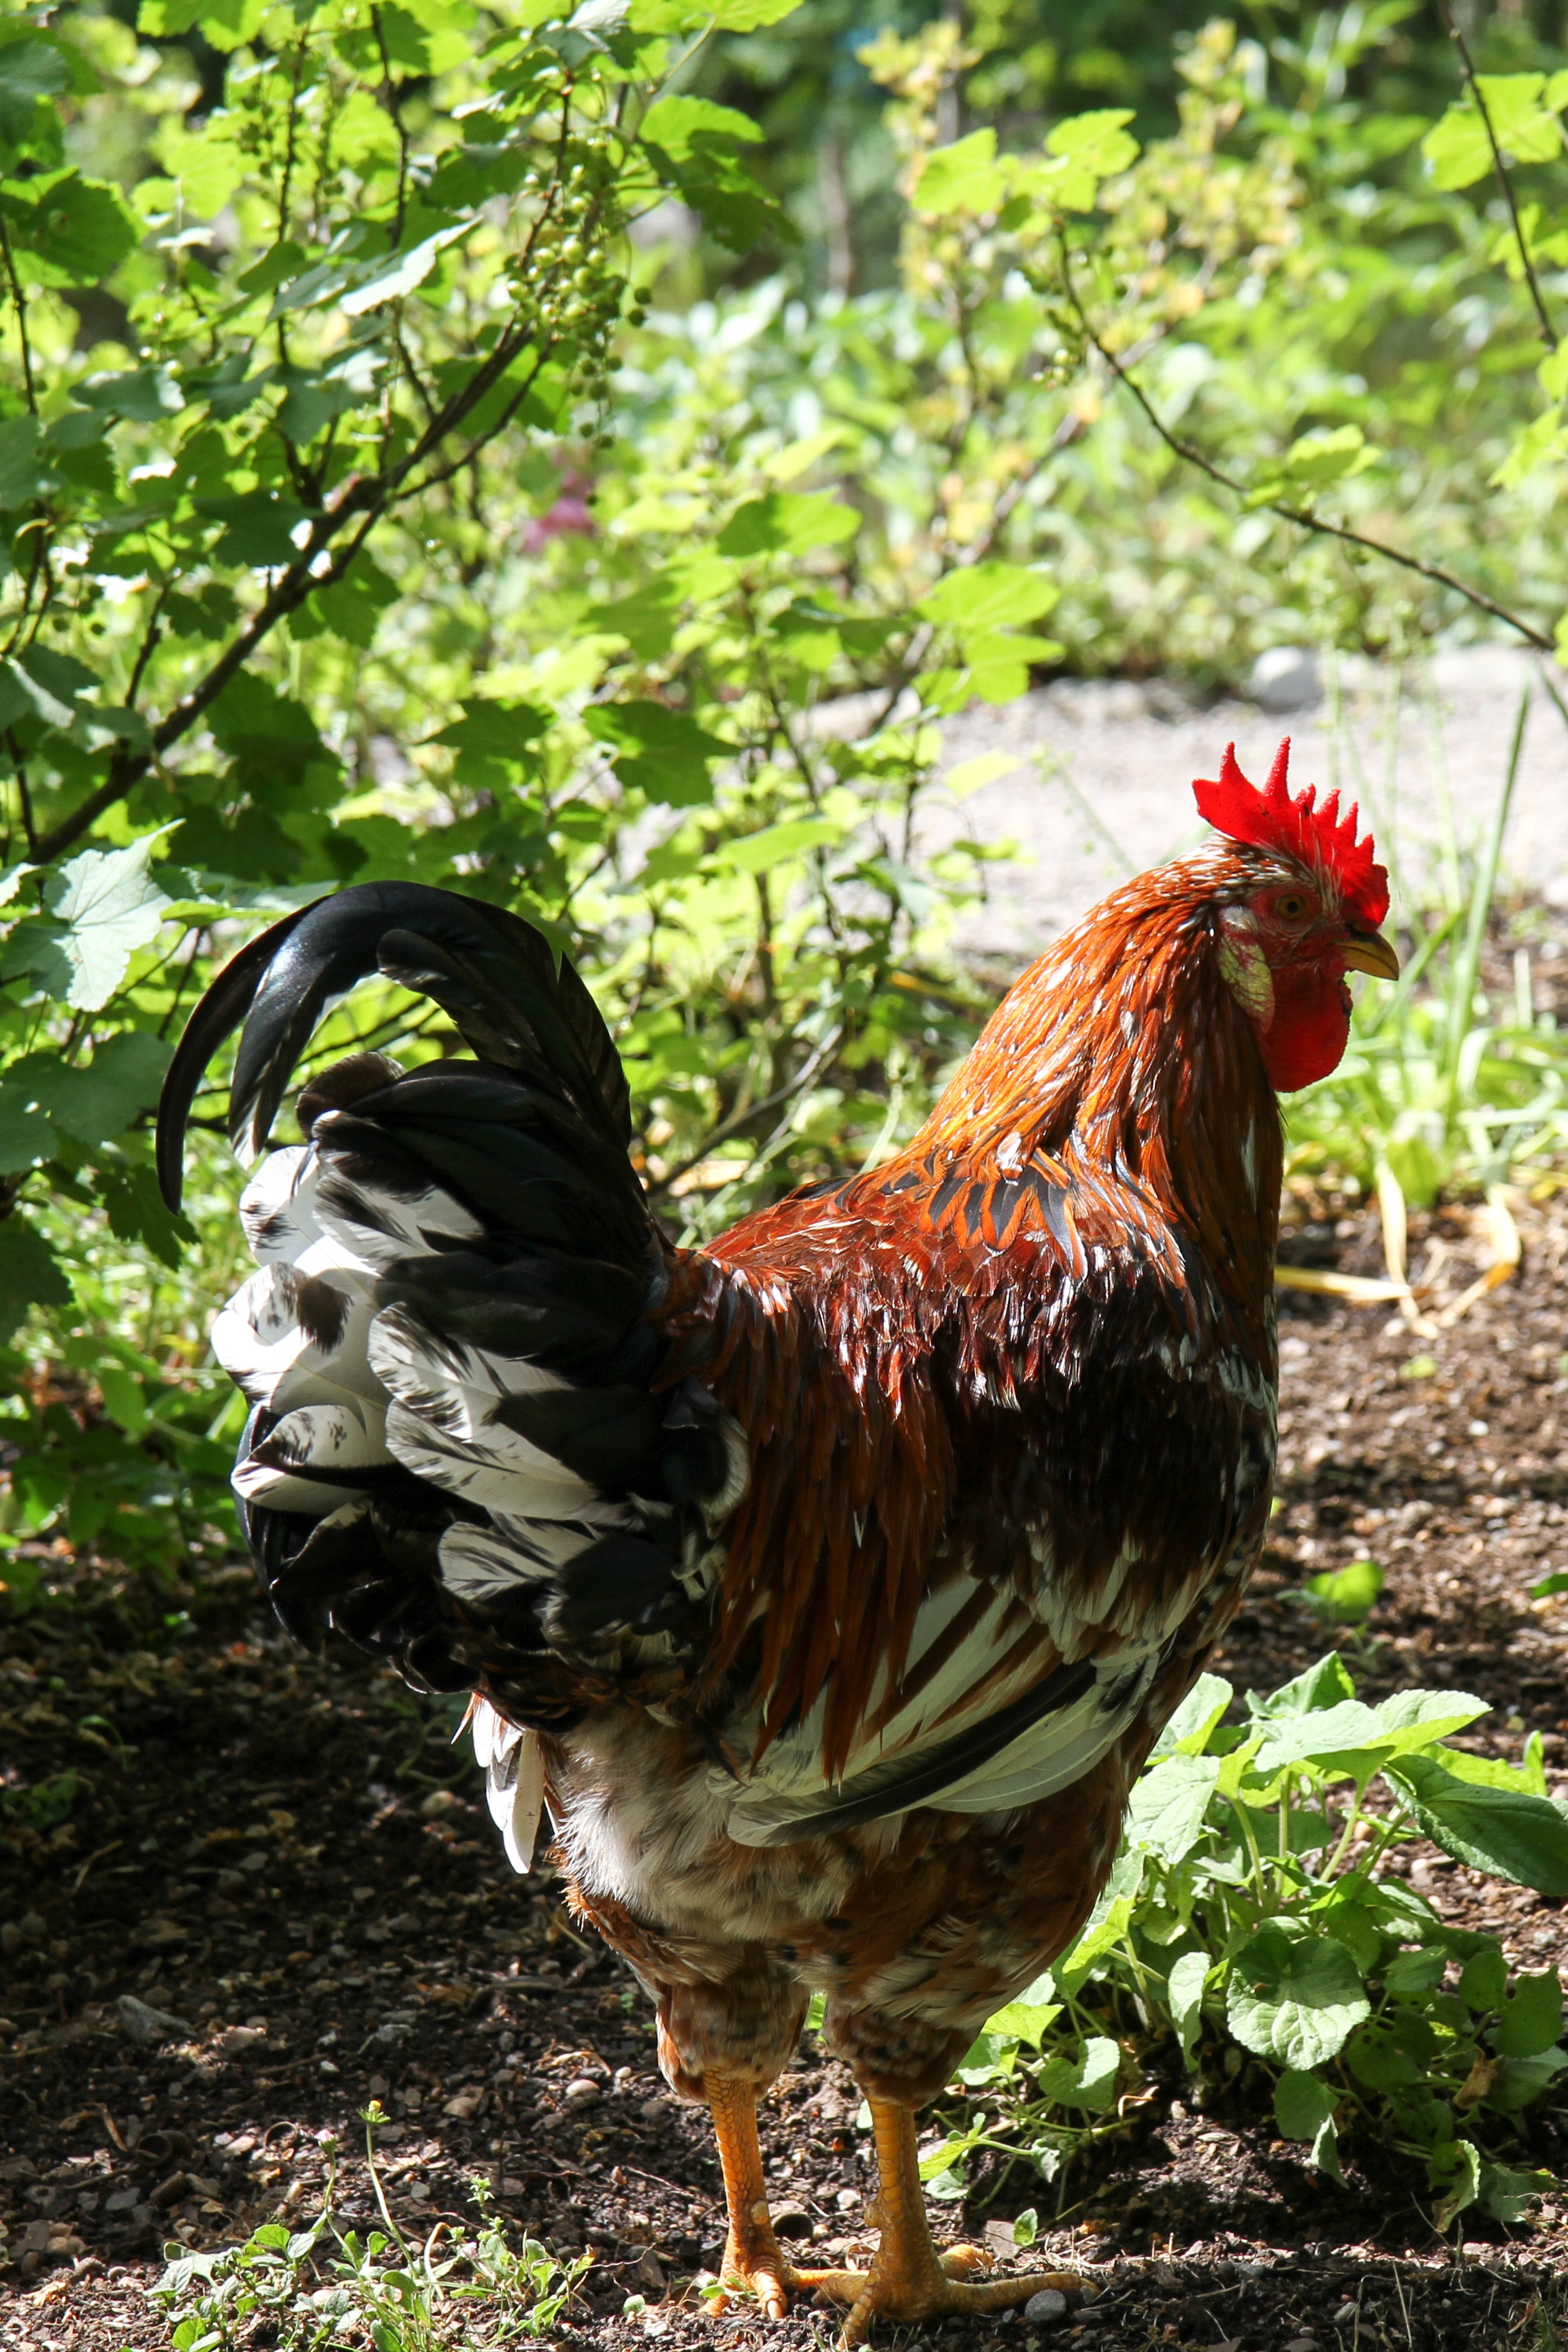
bird, chicken, fowl, fauna, rooster, hen, galliformes, phasianidae